Describe the emotion expressed in this image:  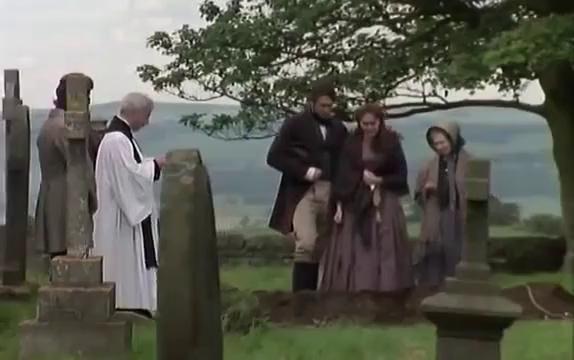
This person displays Suffering, valence and arousal with low intensity.